Conway Seashore Railroad

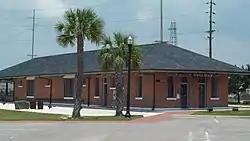
Myrtle Beach station (built by the Atlantic Coast Line in 1937)

The Conway Seashore Railroad was a South Carolina, US, railroad that operated in the early 20th century. It ran from Conway southeast to Myrtle Beach.